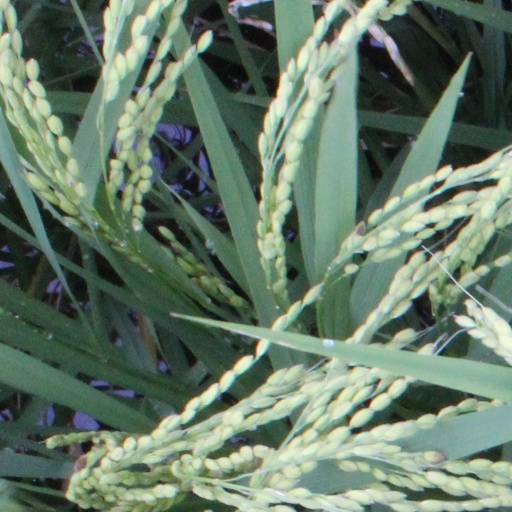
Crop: rice